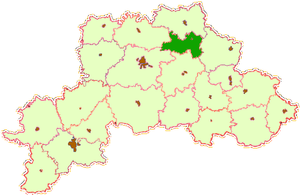
Le raïon de Drybine ou raïon de Dribine est une subdivision de la voblast de Moguilev, en Biélorussie. Son centre administratif est la commune urbaine de Drybine.